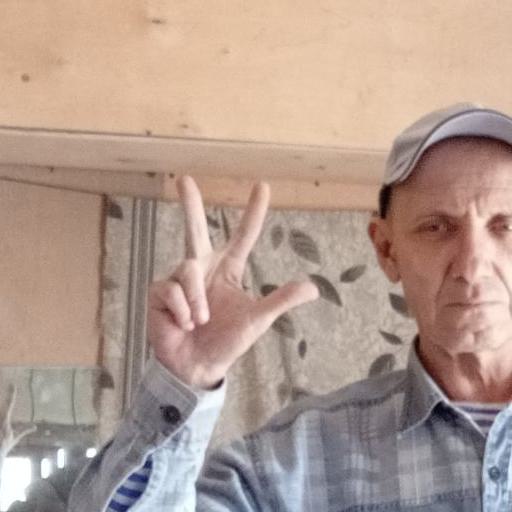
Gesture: three2